2019 Houston Texans season

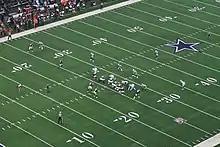
Houston on offense against Dallas

The Texans' preseason schedule was announced on April 9. Exact dates and times were finalized on April 23.